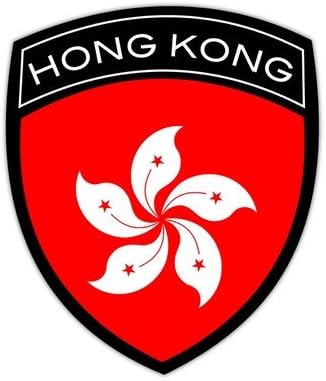
Hong Kong Flag Badge Sticker/Decal
Category: Automotive
Our stickers are made of industrial strength vinyl that's design to last! We also add a protective anti-scratch, UV coating laminate that protects the graphics from the elements ensuring the color will remain bright and vibrant.
Features: Size : 3" w x 4" t inches / 8cm w x 10cm t | White Vinyl / Clear Laminate | Awesome Print Quality | Extra Durable | Weather Resistant